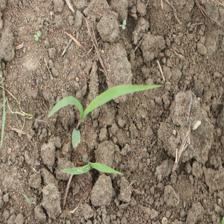
Label: Sorghum